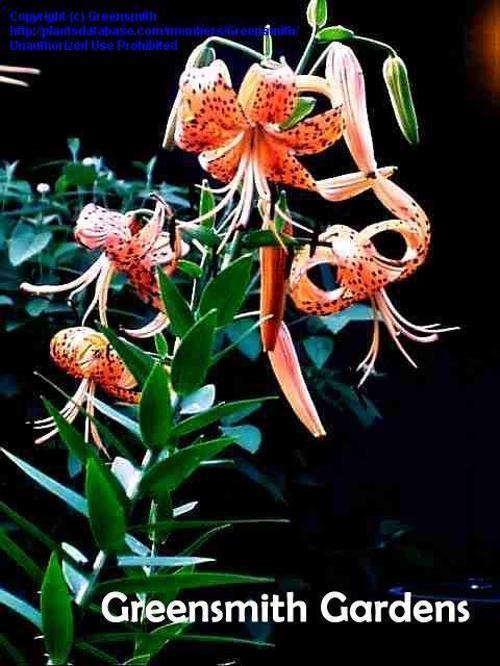
Flower: Tigerlily